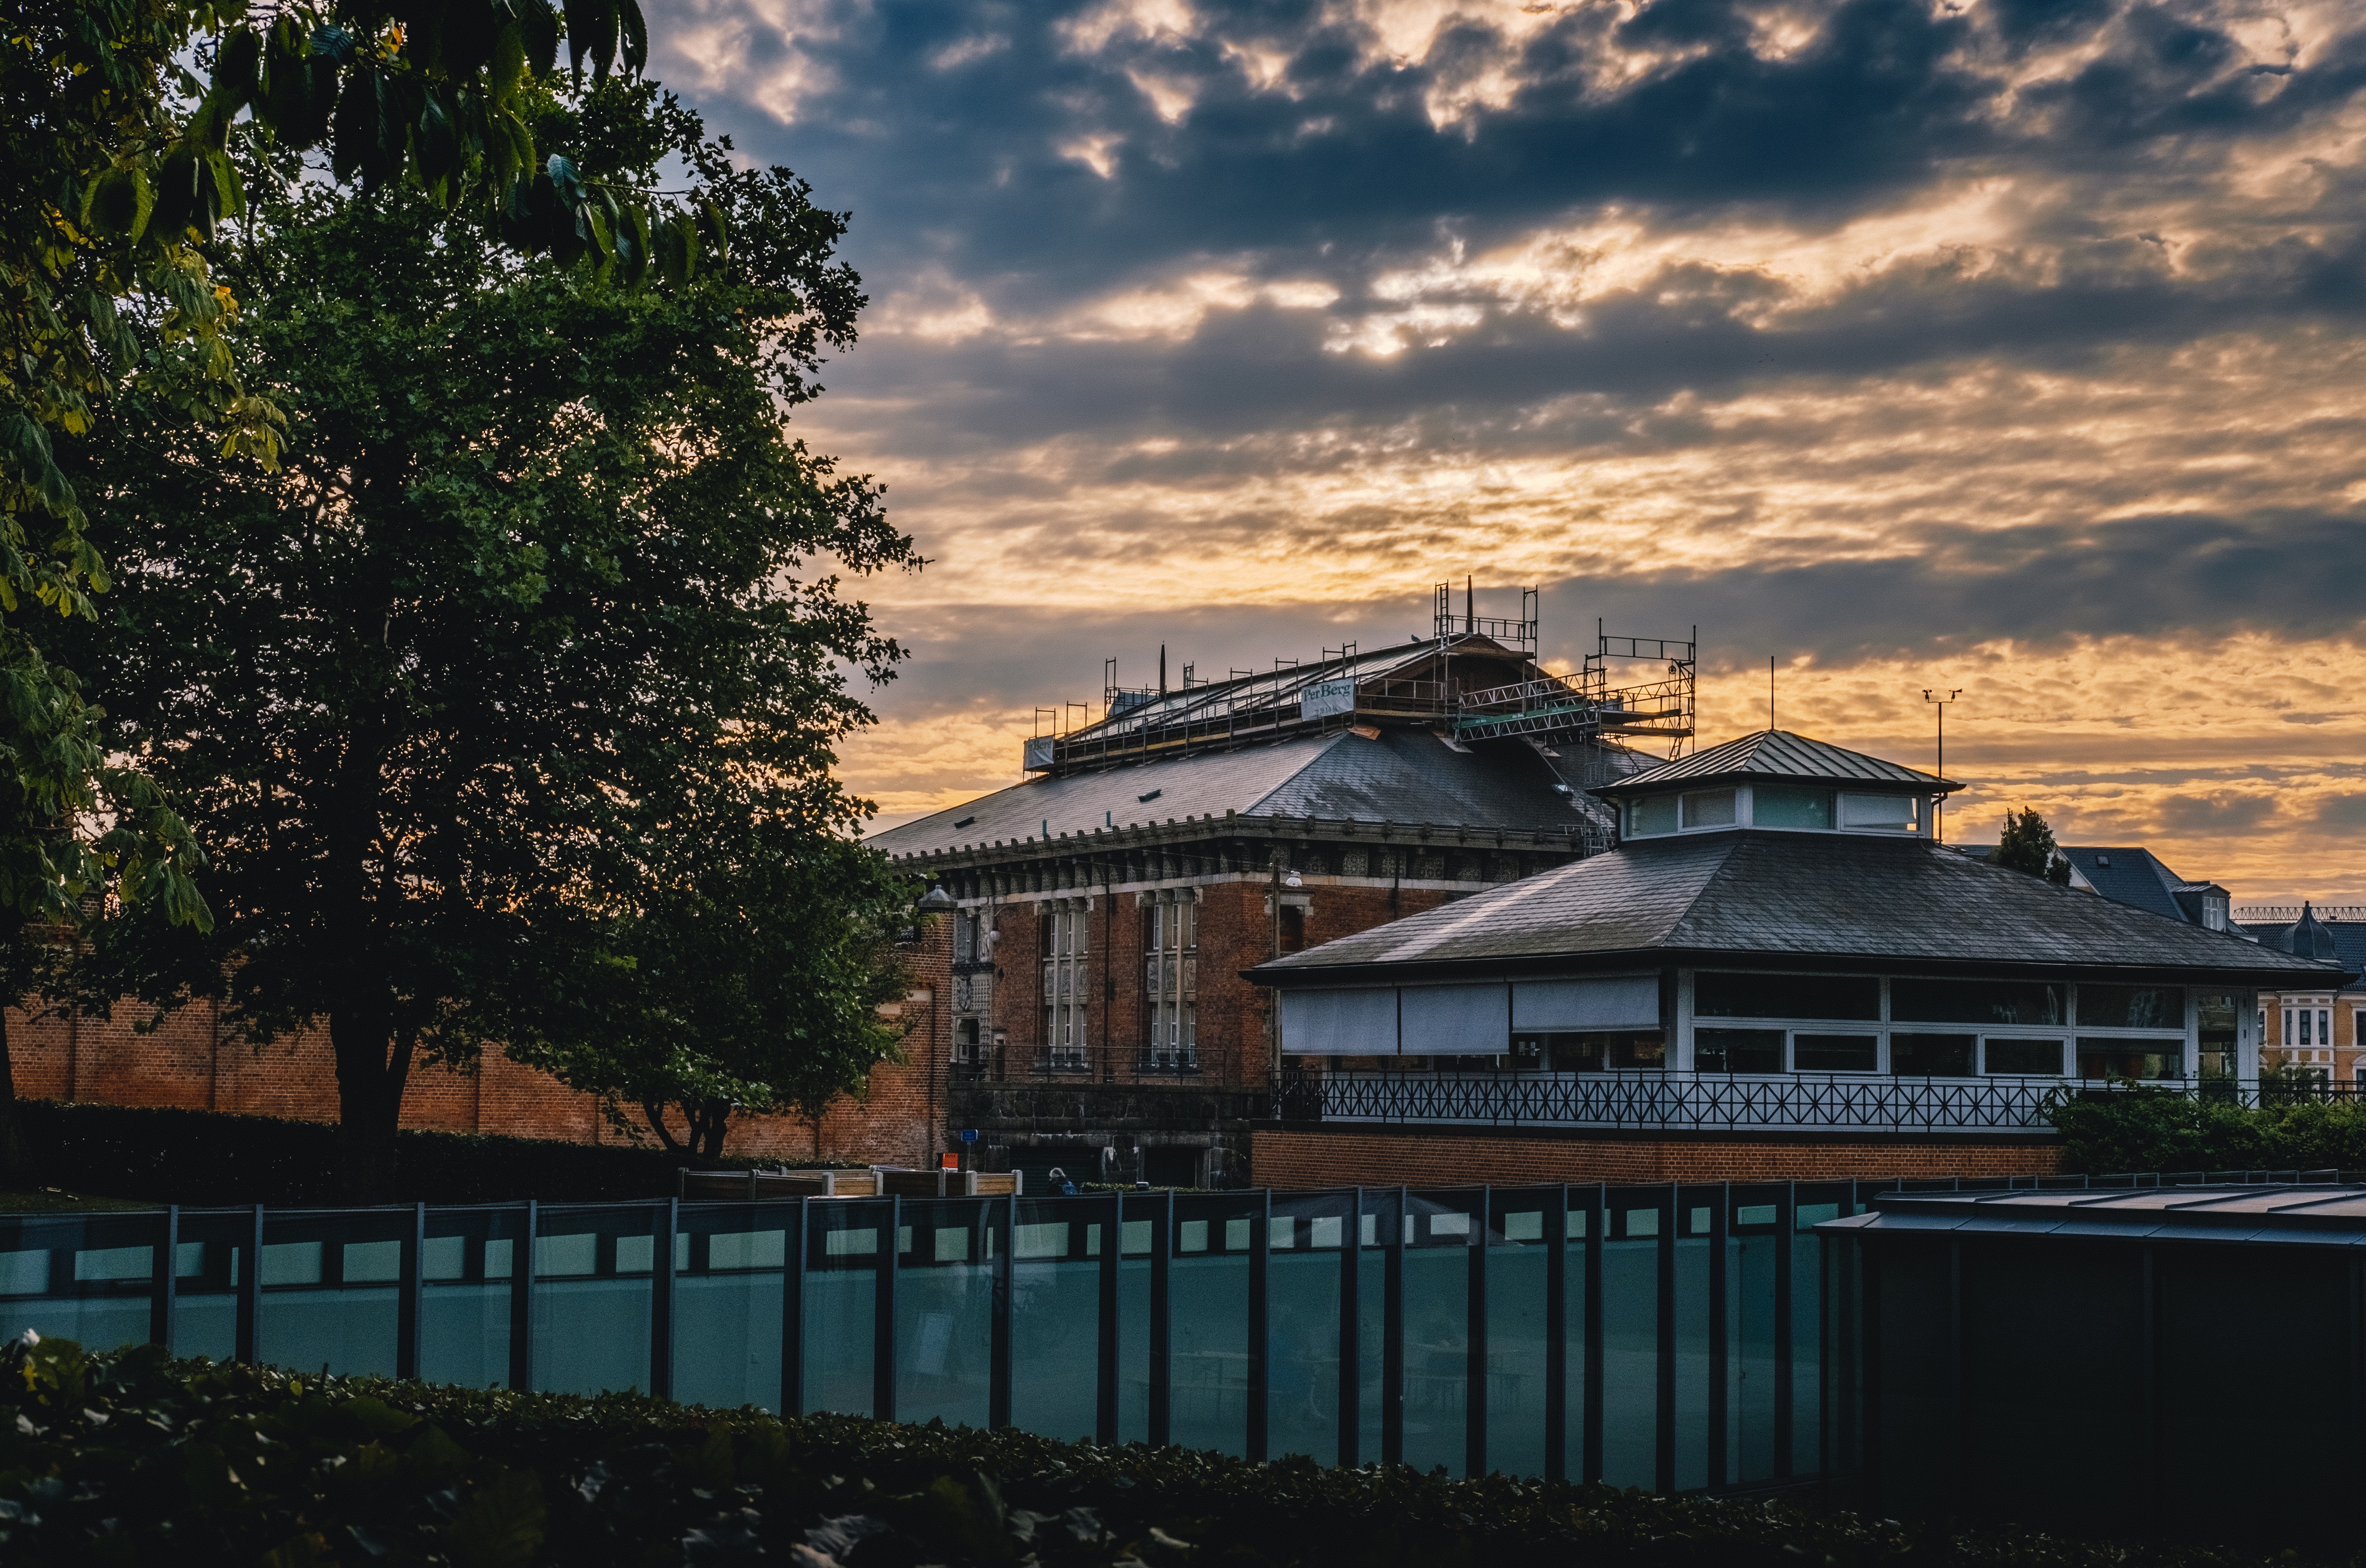
sky, sunset, house, dusk, evening, reflection